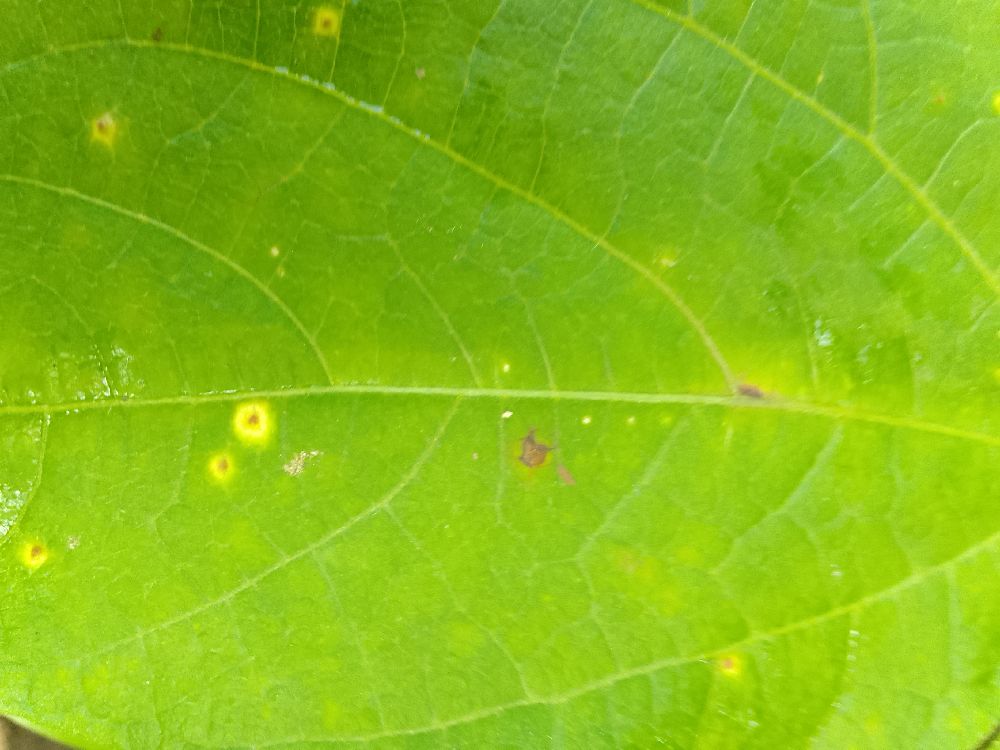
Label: rust